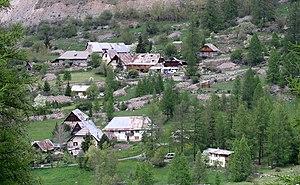
Le village de Bayasse (Uvernet-Fours).
Uvernet-Fours est une commune française, située dans le département des Alpes-de-Haute-Provence en région Provence-Alpes-Côte d'Azur, près de la vallée de l'Ubaye.